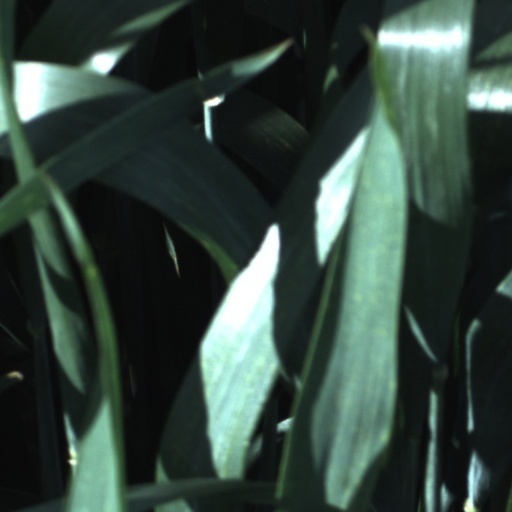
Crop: wheat